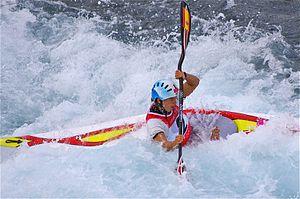
L'Espagne participe aux Jeux olympiques d'été de 2012 à Londres au Royaume-Uni du 27 juillet au 12 août 2012. Il s'agit de sa 22ᵉ participation à des Jeux olympiques d'été.